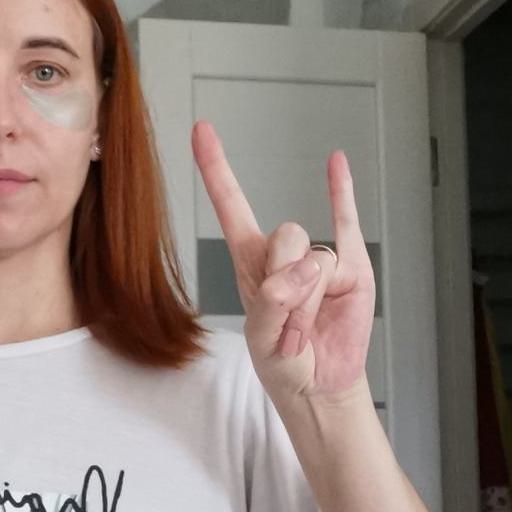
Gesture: rock